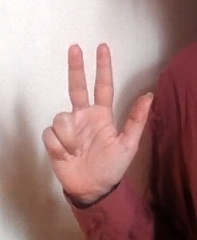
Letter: al